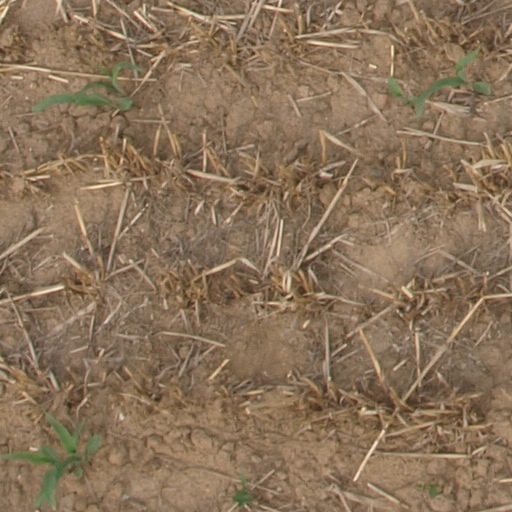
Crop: maize; corn